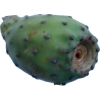
Label: cactus_fruit_green